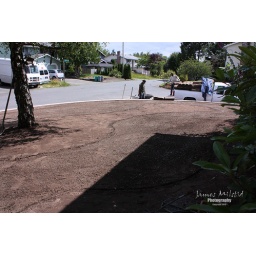
Flower beds are marked out... there will be a small tree in the small rounded area.